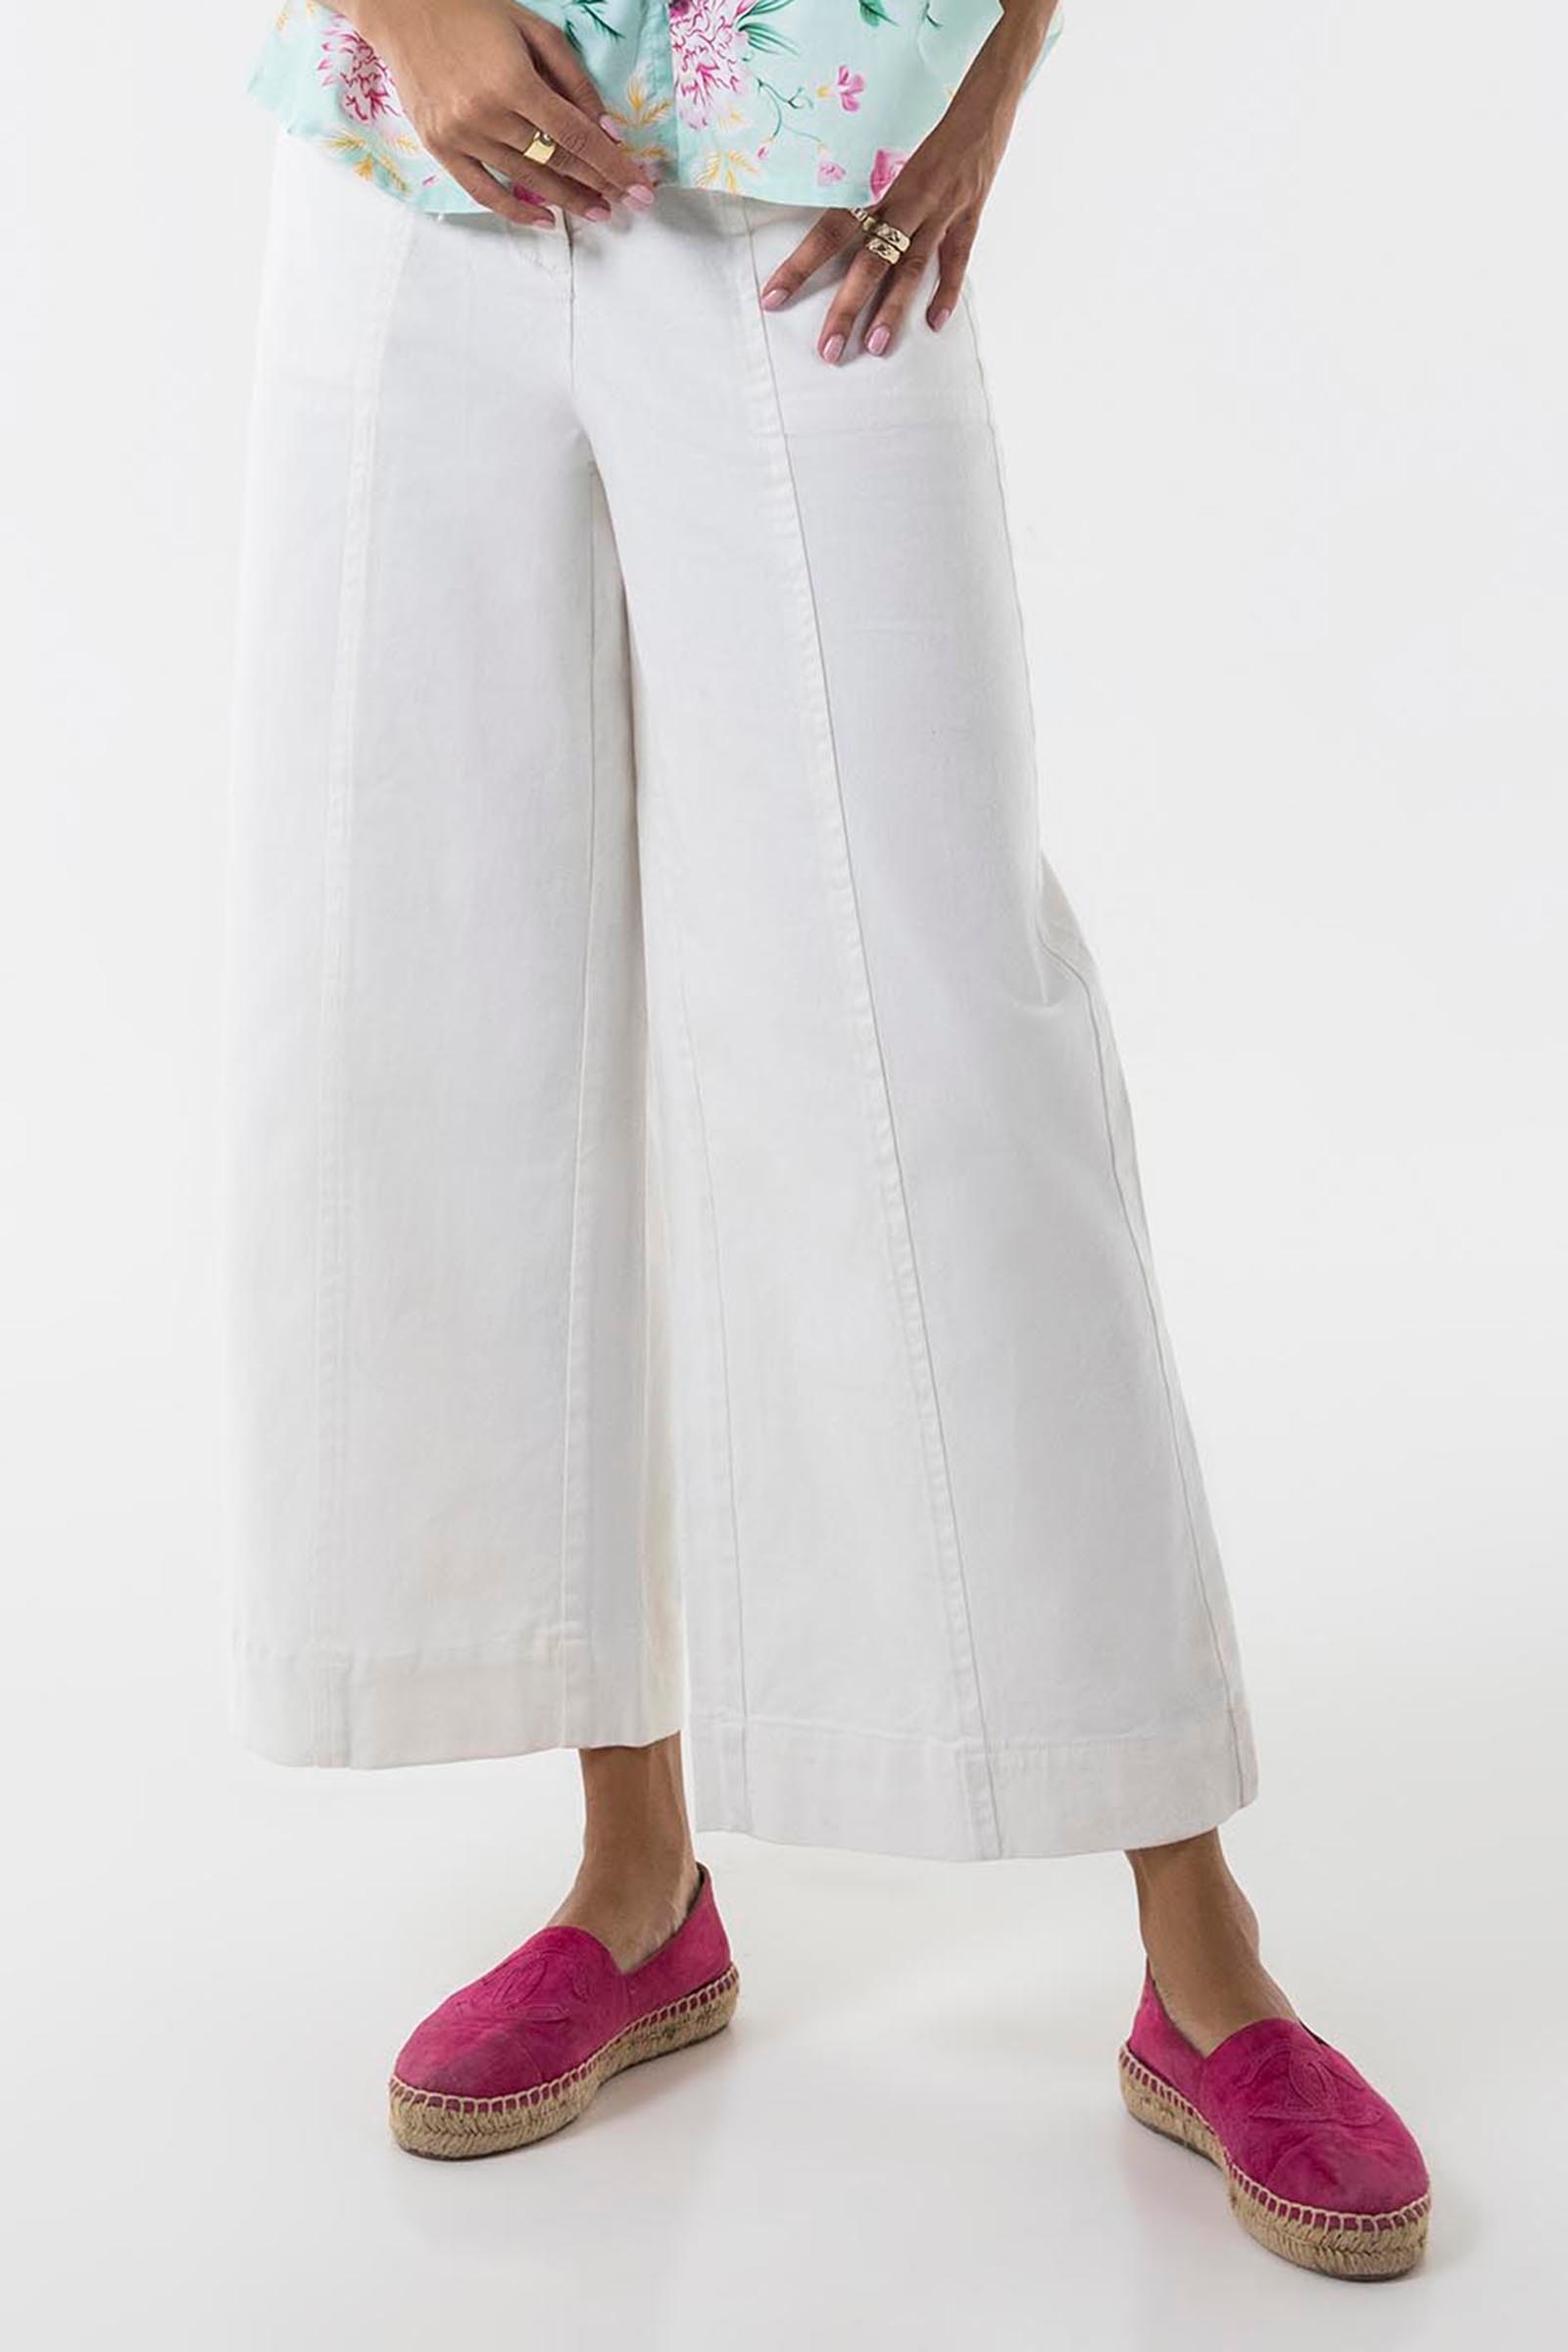
white wide leg pants